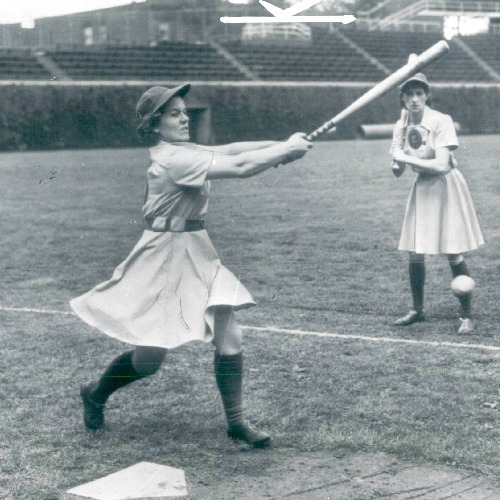
một người phụ nữ đang theo dõi chuyển động của người phụ nữ với cây gậy